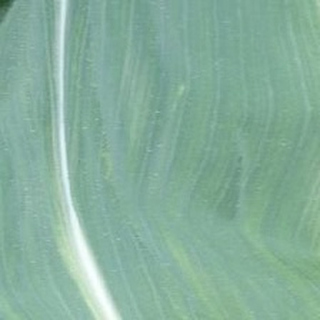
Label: healthy_corn